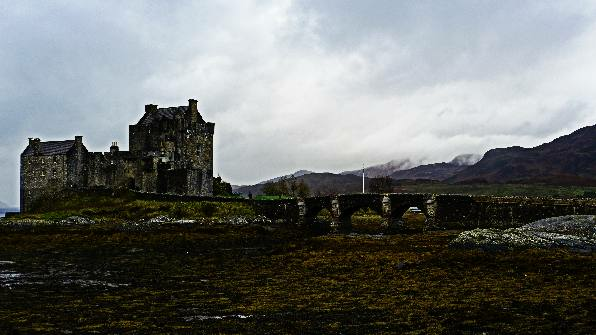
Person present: No